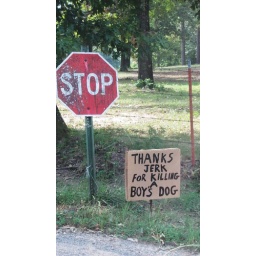
A sign down my street in Arkansas.